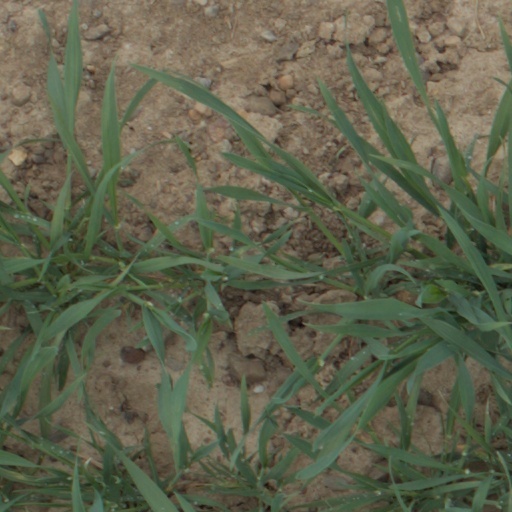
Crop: wheat